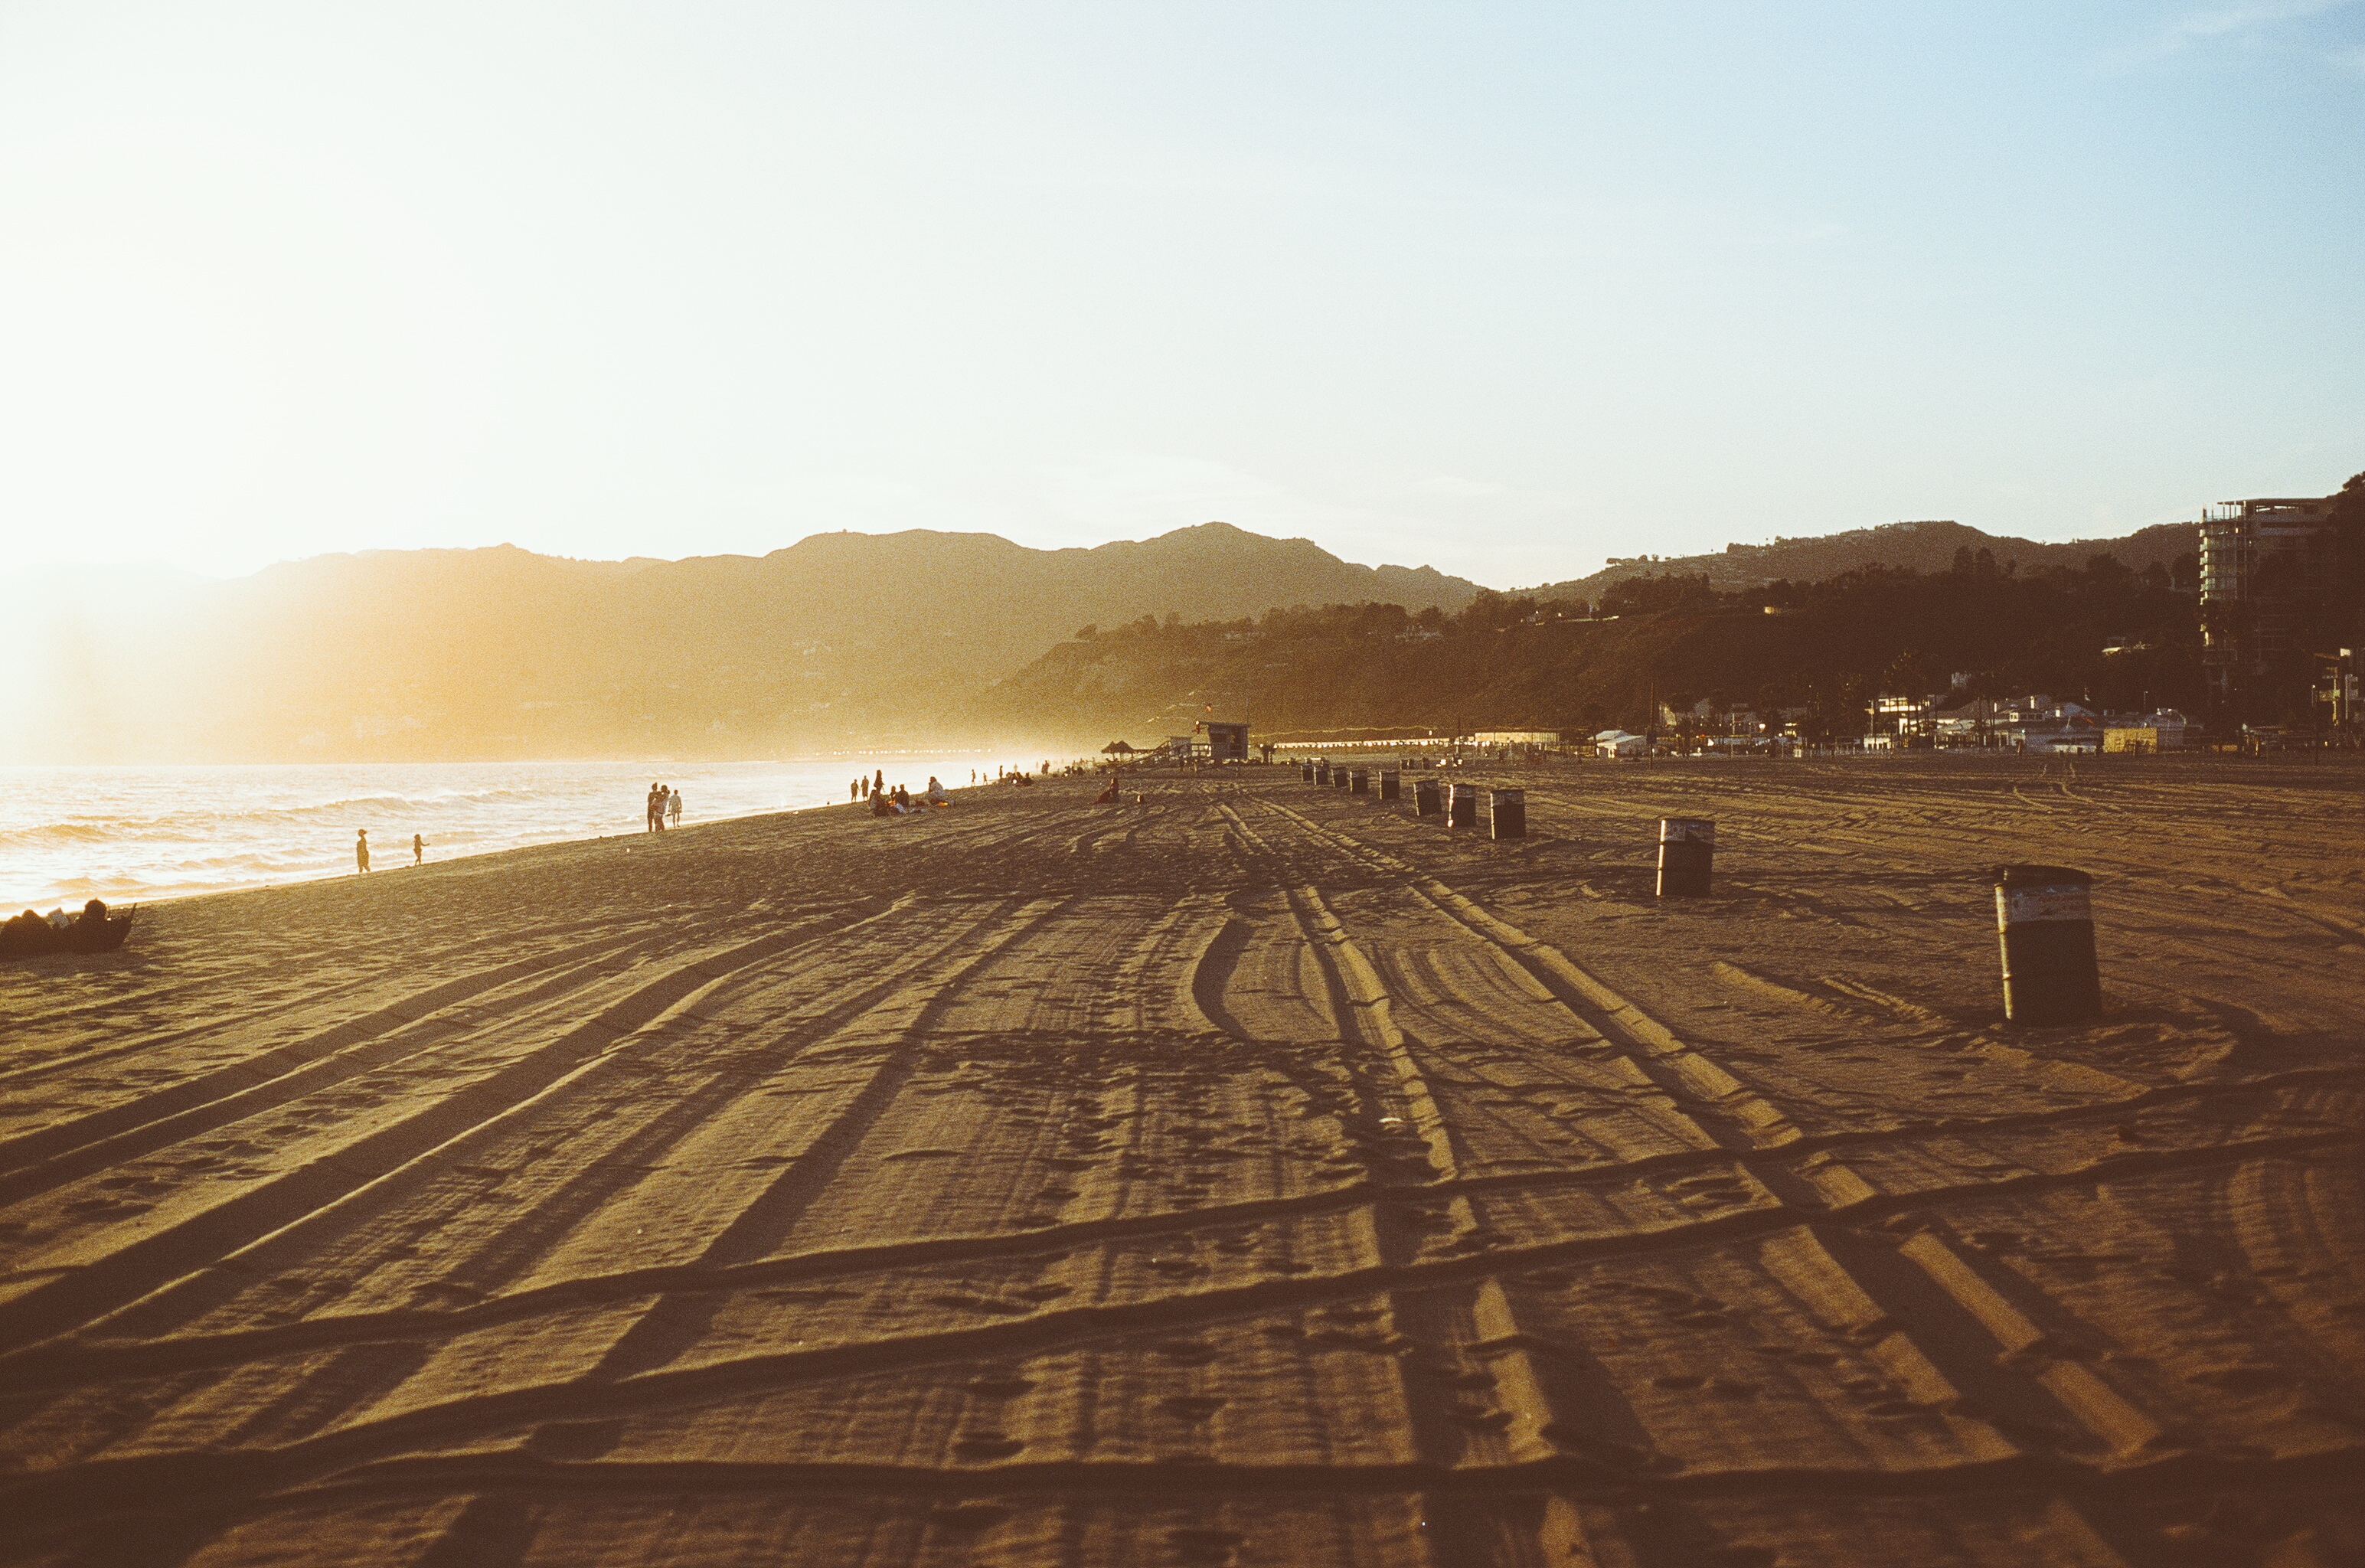
beach, landscape, sea, coast, water, sand, ocean, horizon, people, boardwalk, sunshine, sunset, field, sunlight, morning, dawn, walkway, summer, vacation, travel, coastline, dusk, idyllic, evening, tranquil, grunge, footprints, tracks, sunny, relaxation, tanning, florida, tire tracks, miami beach, natural environment